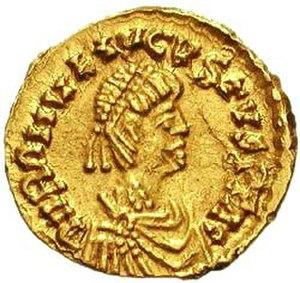
Le déclin de l'Empire romain d'Occident, ou la chute de l'Empire romain, se rapporte aux causes profondes et aux événements qui aboutirent à l'effondrement de l'Empire romain d'Occident. Le 4 septembre 476, date de l'abdication de Romulus Augustule, dernier empereur de l'Empire romain d'Occident, est en général retenu comme marquant la fin de cette période.